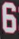
Number: 6